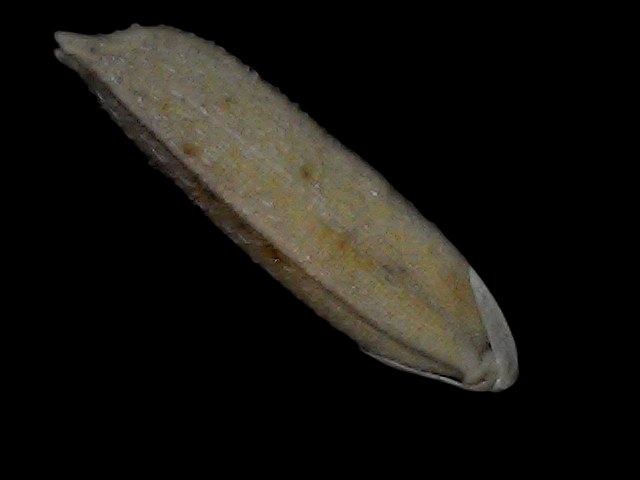
Rice variety: Bd87